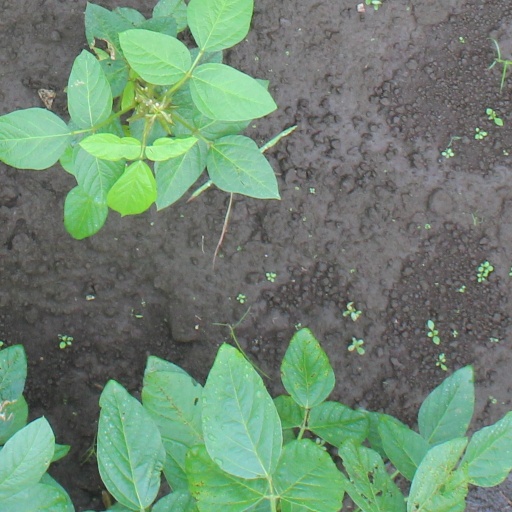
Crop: soybean